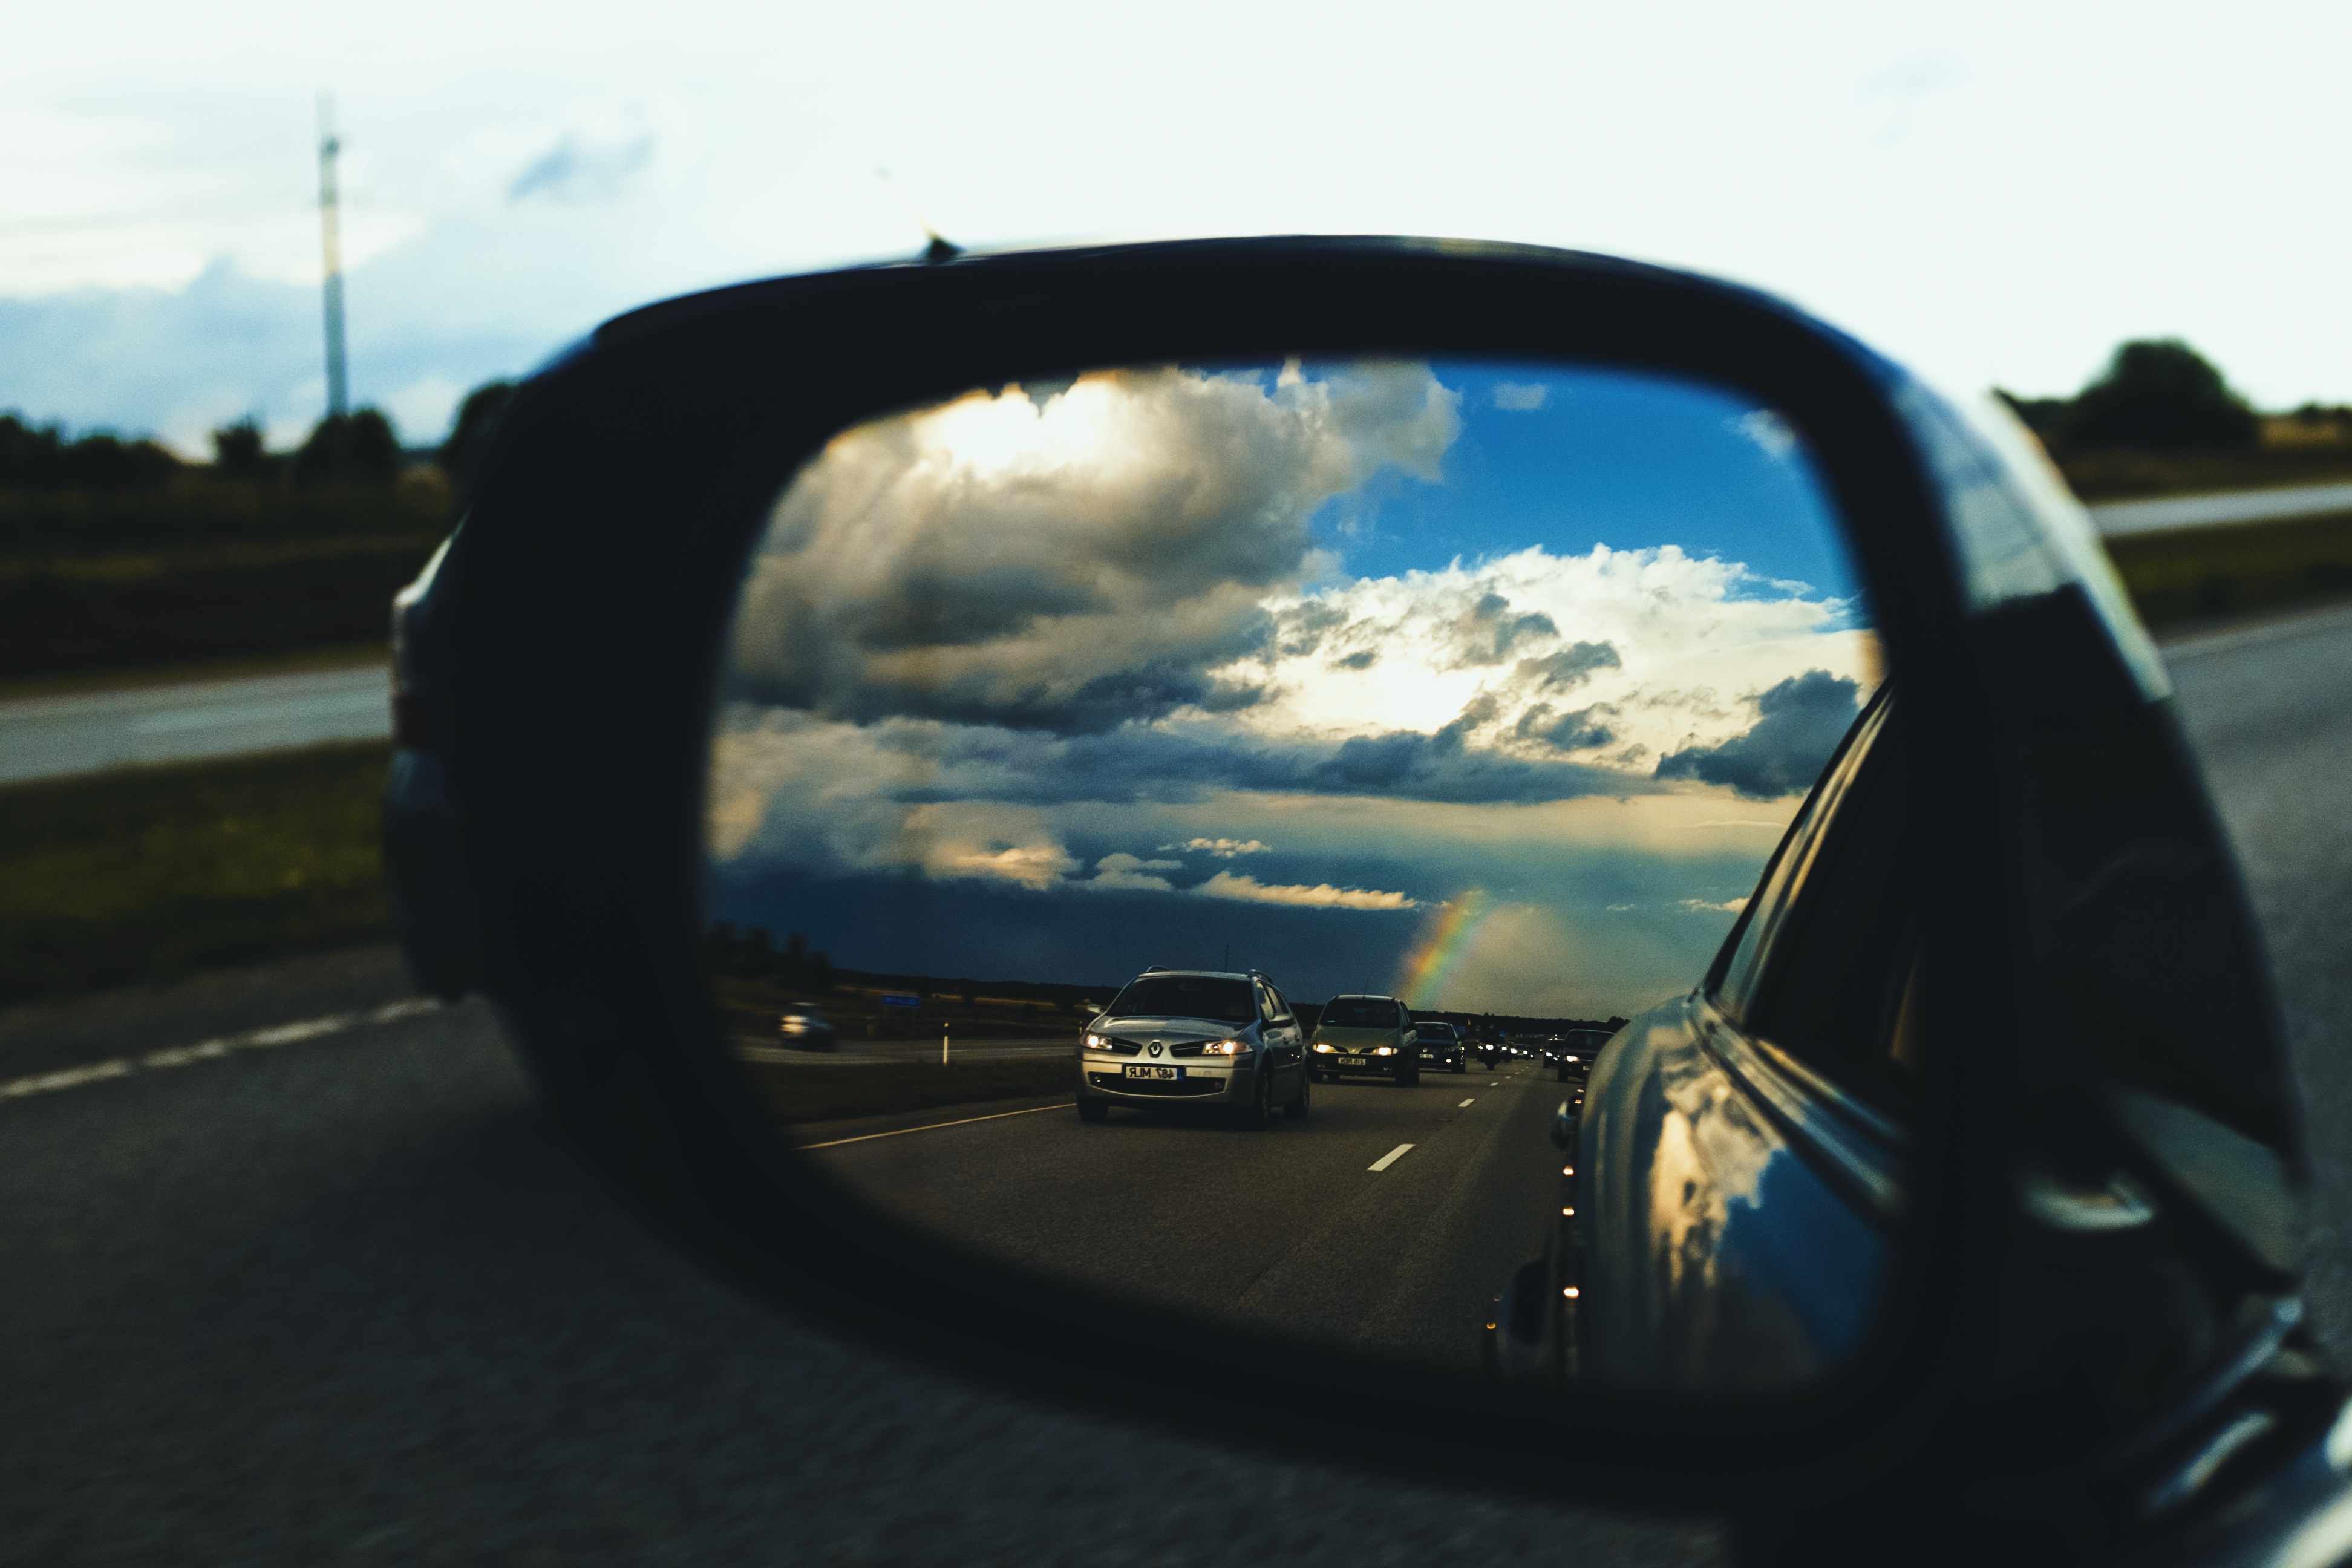
road, street, car, wheel, automobile, window, glass, driving, reflection, vehicle, auto, rear view mirror, sunglasses, glasses, mirror, rear, fisheye lens, automobile make, automotive exterior, automotive design, automotive mirror